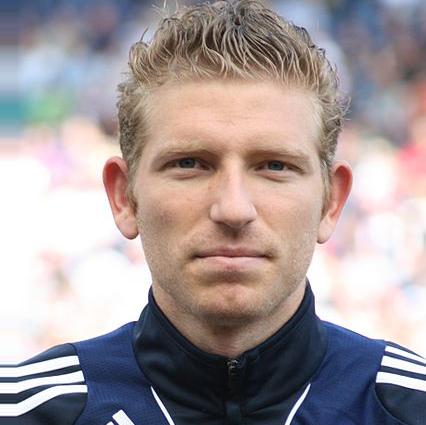
Age: 22